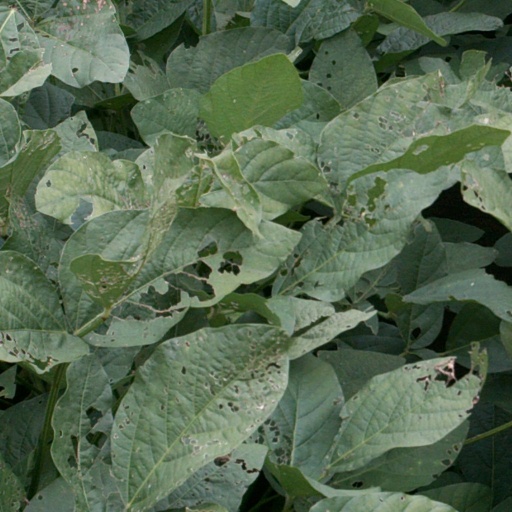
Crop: soybean